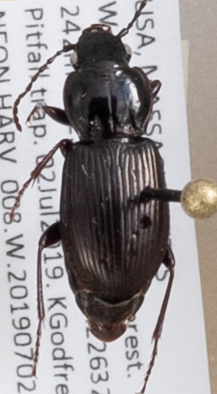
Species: Pterostichus pensylvanicus
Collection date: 2019-07-02
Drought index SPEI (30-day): -0.26
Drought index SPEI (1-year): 2.09
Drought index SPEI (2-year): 2.09